Ploučnice

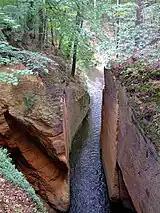
Ploučnice Gap

The Ploučnice is suitable for river tourism. Due to the high volume of water, the river is navigable all year round up to Benešov nad Ploučnicí. The river meanders a lot throughout its course and flows through an intact landscape (including the Ralsko Military Training Area), which makes it one of the most attractive rivers in the Czech Republic for paddlers.